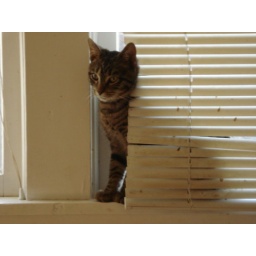
Beesly in the kitchen window